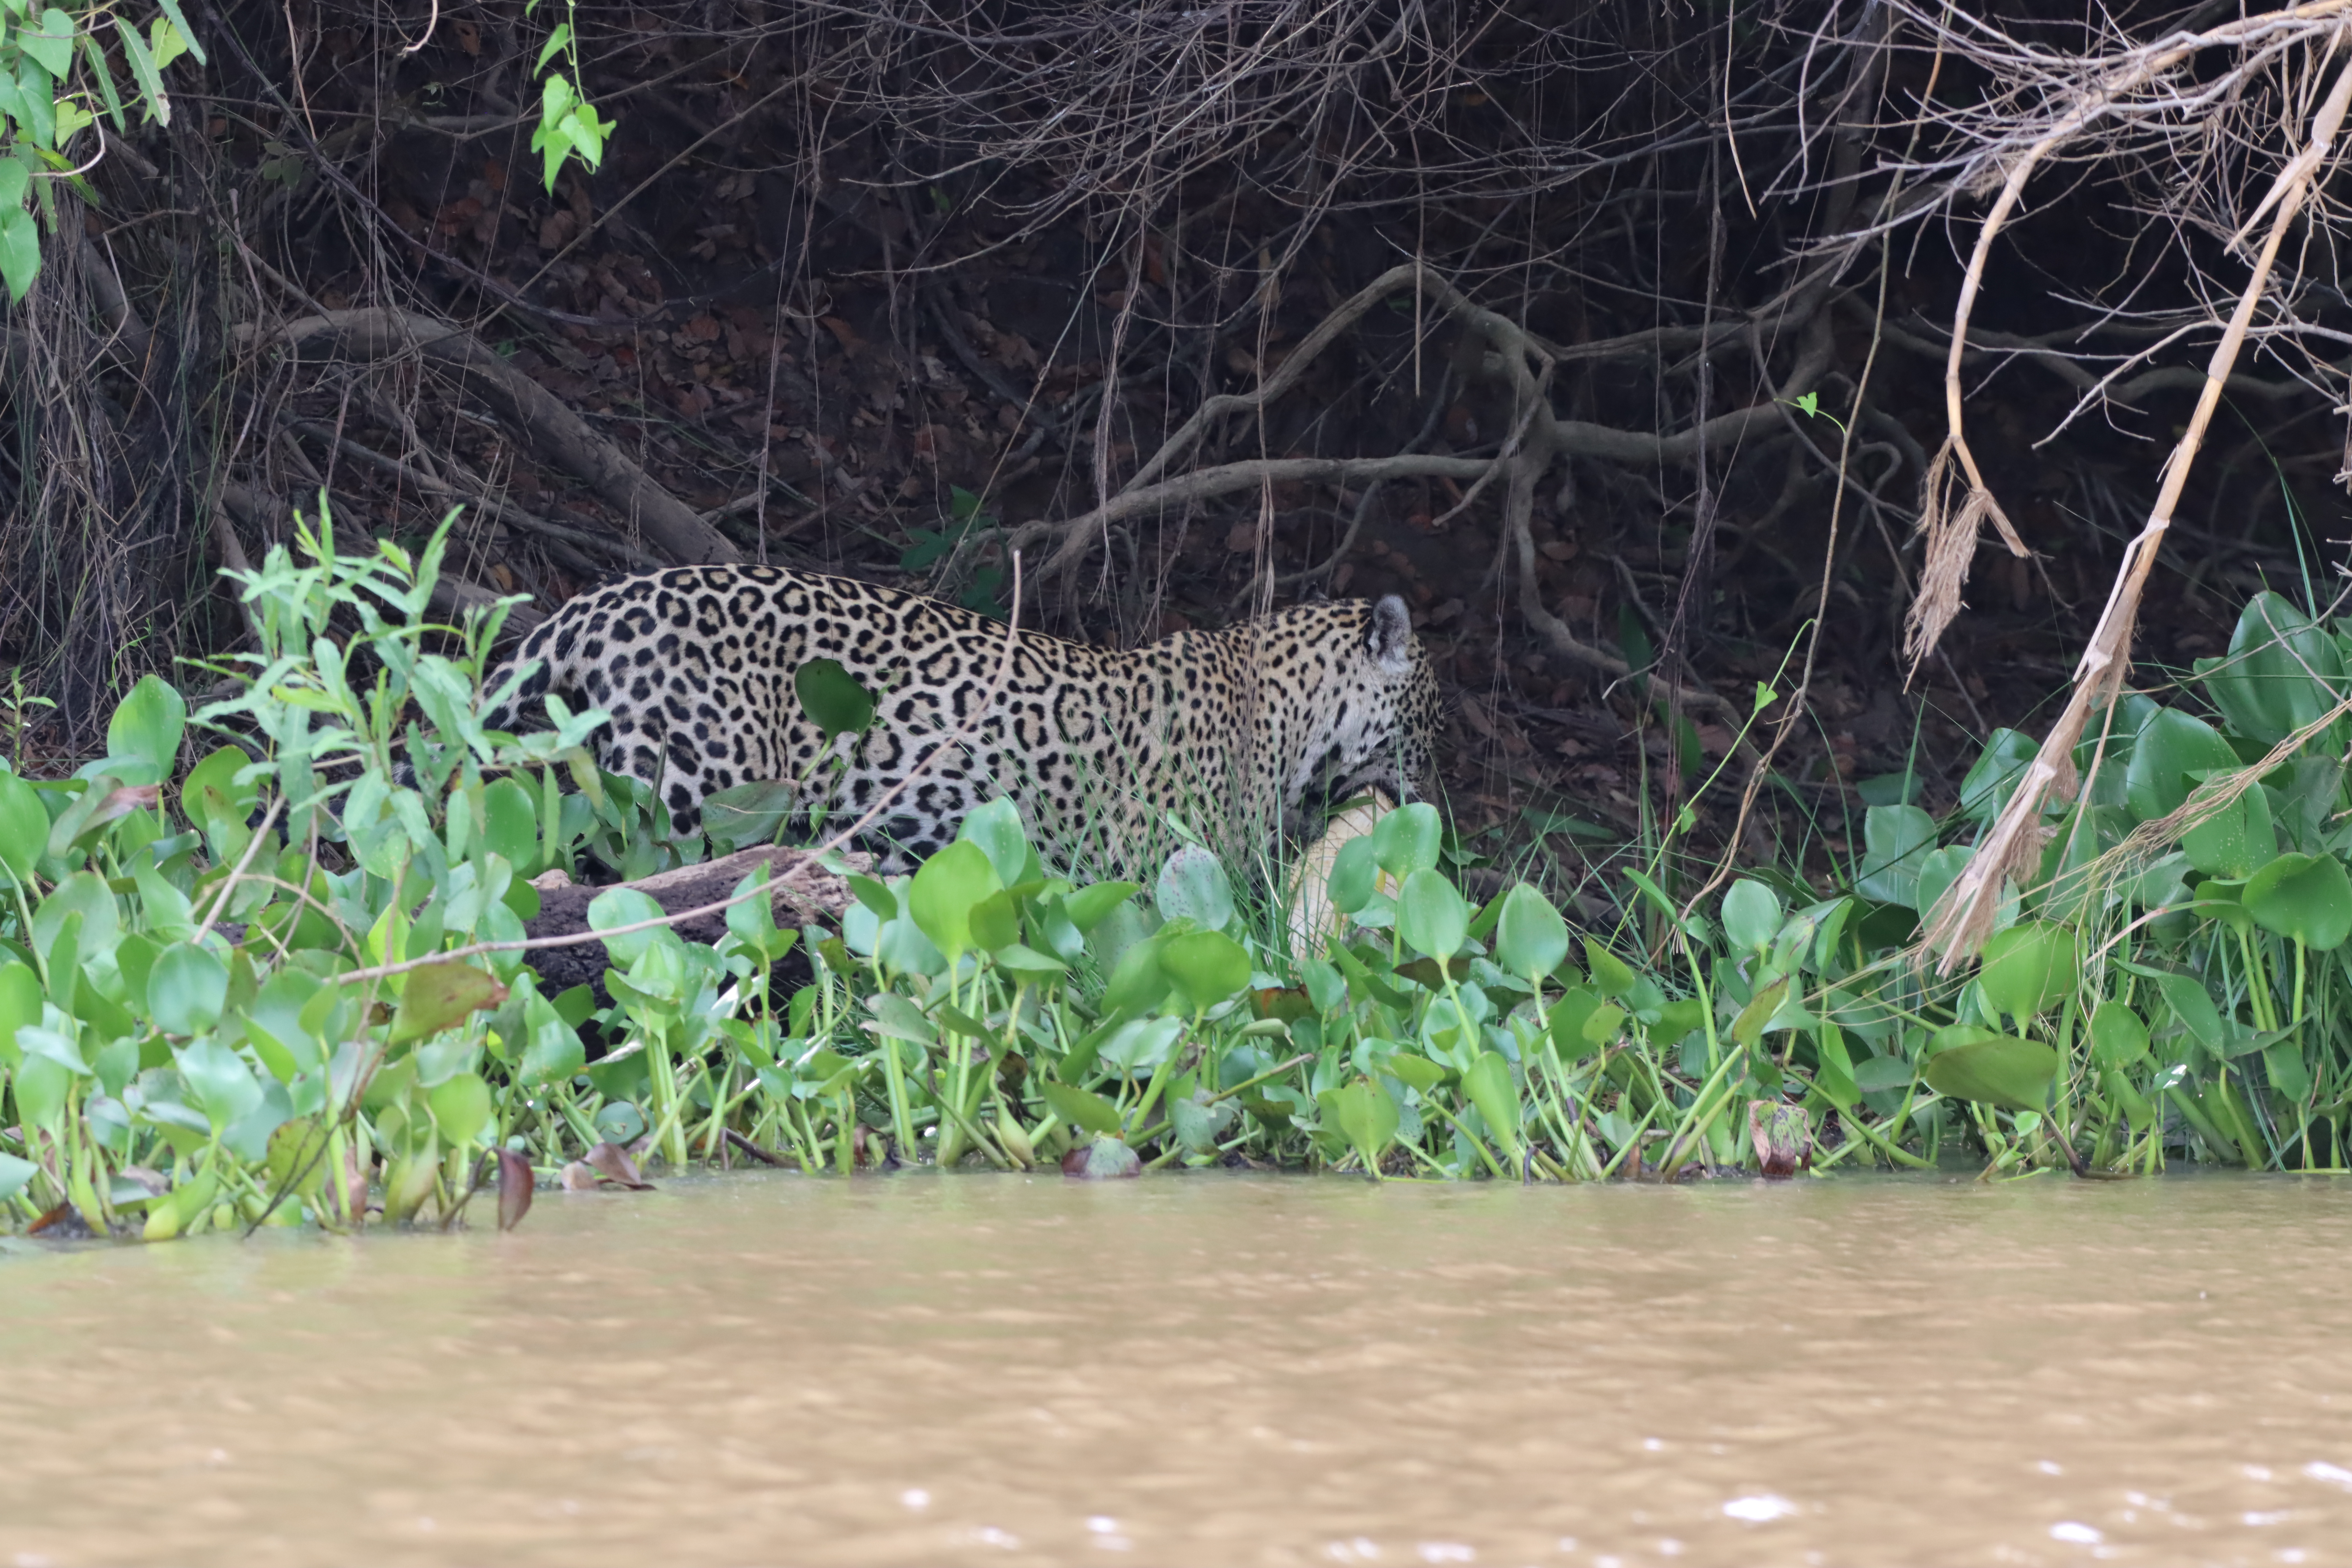
Jaguar: Medrosa